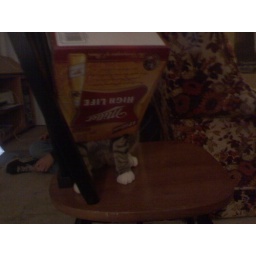
step two: put your cat in that box